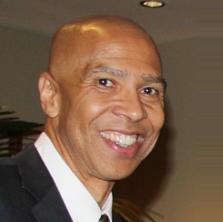
Age: 56